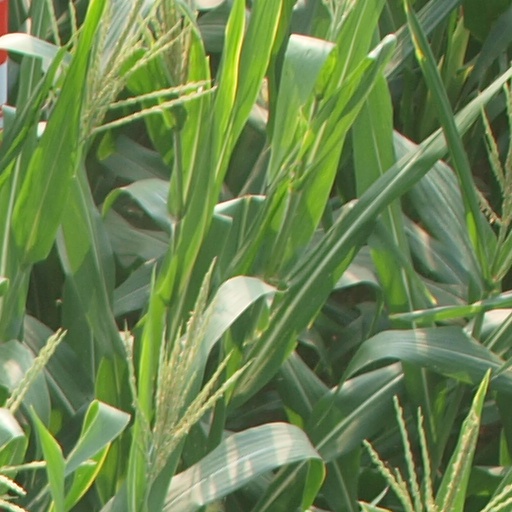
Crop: maize; corn